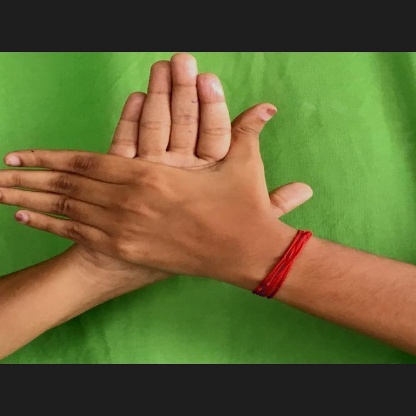
Mudra: Chakra